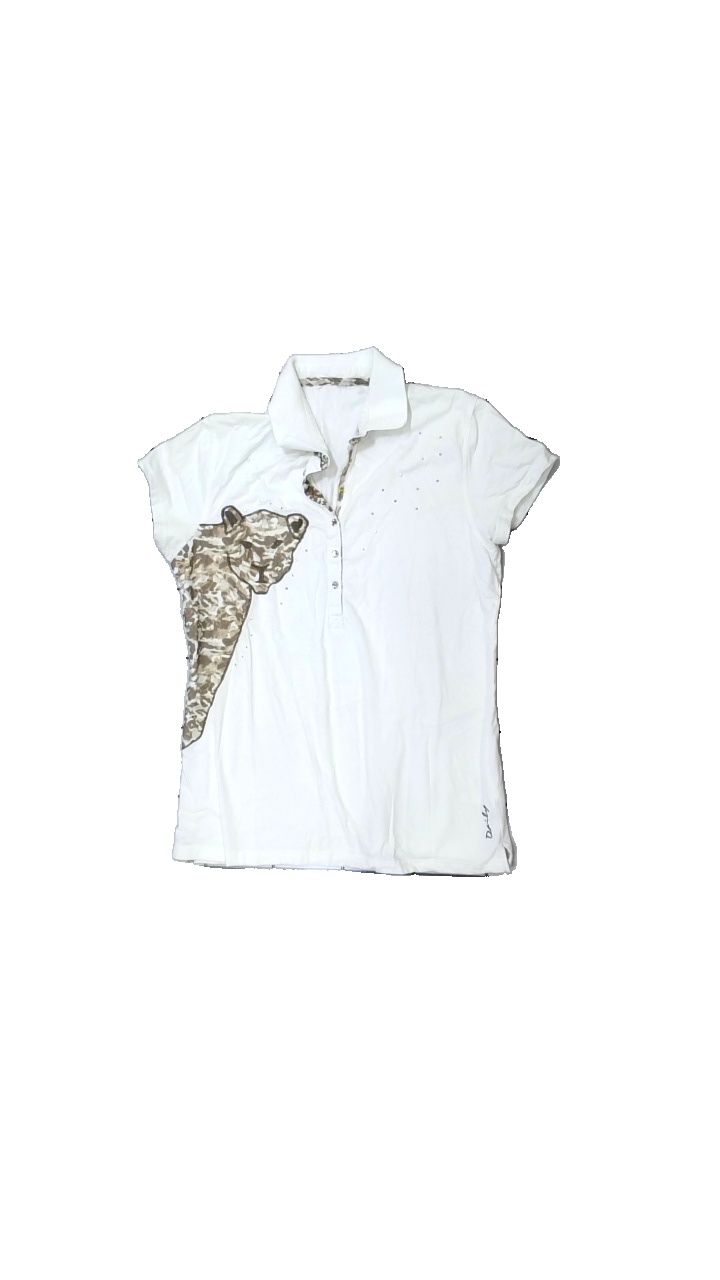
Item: T-shirt (Ladies)
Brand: Daily
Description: t-shirt med tryck
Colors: White, Brown, Beige
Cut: Regular
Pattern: Animal print
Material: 100% bomull
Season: All
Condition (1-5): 3
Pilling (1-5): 4
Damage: smuts fläck
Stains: Minor
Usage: Reuse
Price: <50